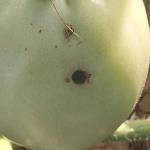
Crop: Tomato
Condition: helicoverpa-armigera-p